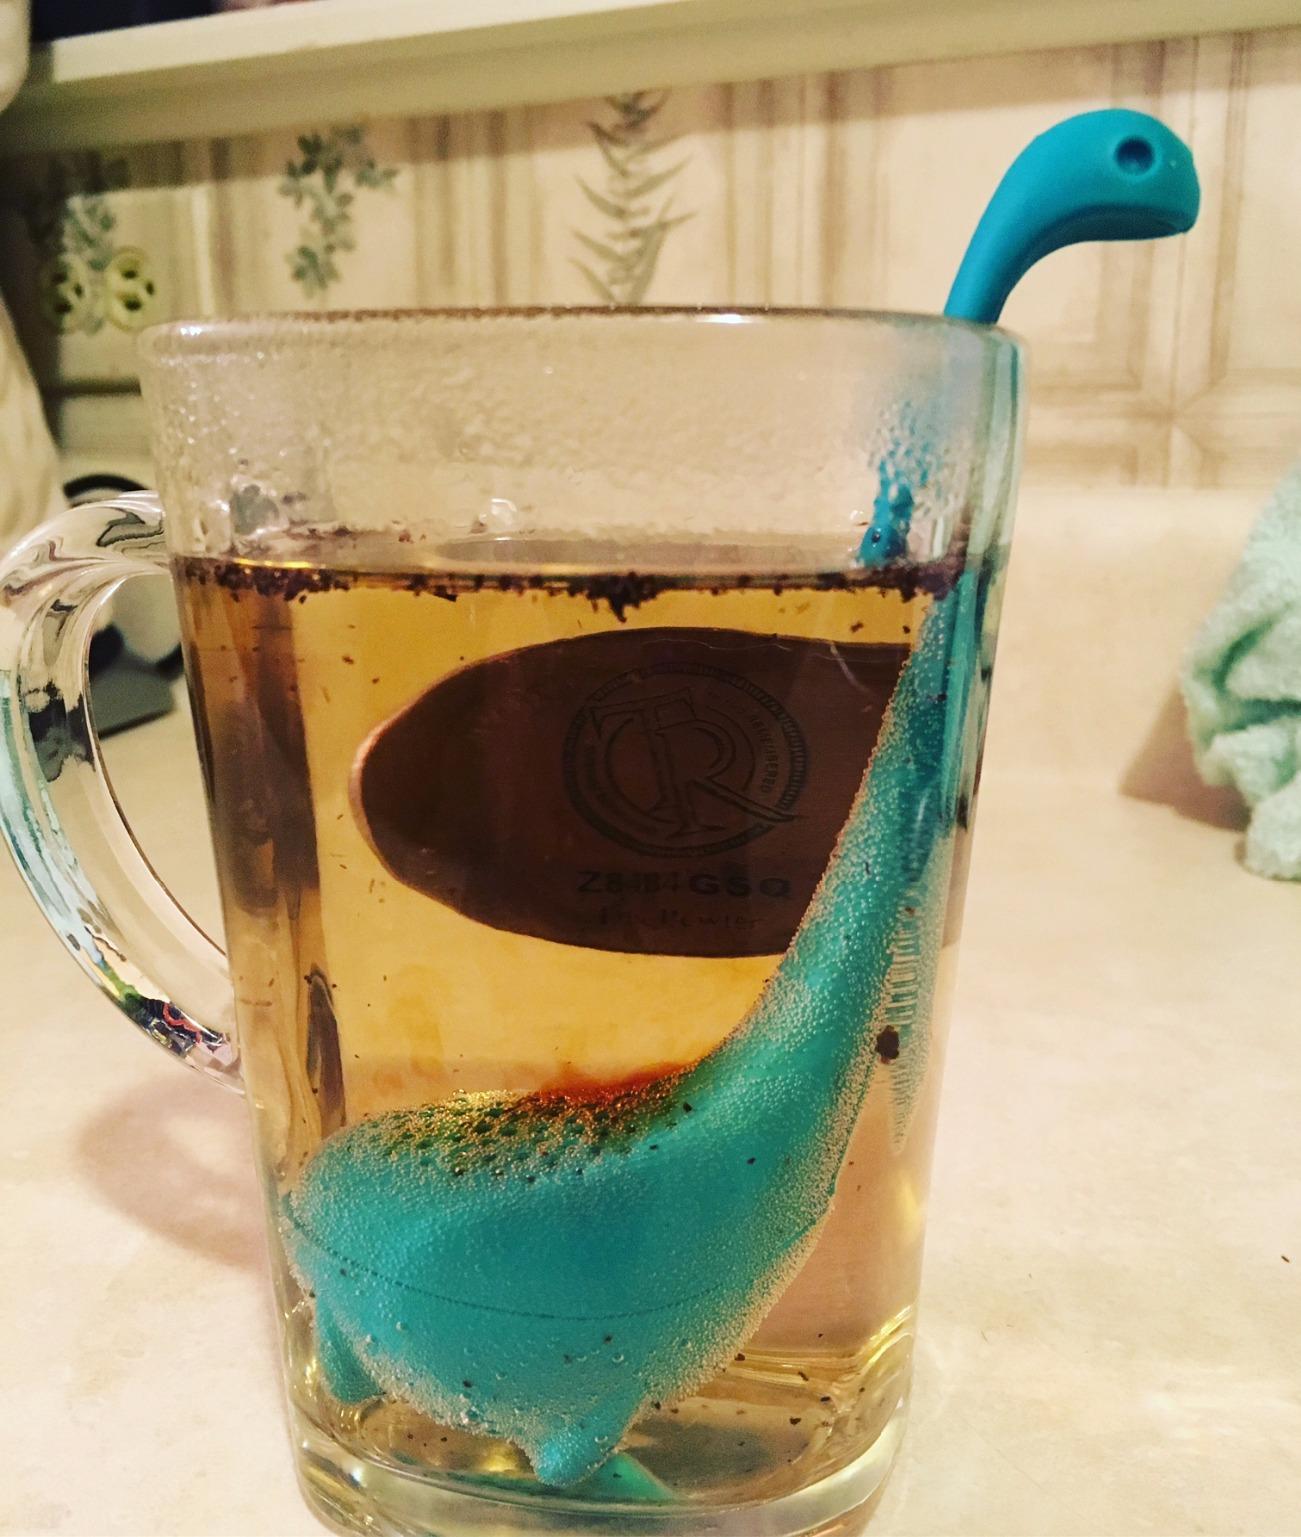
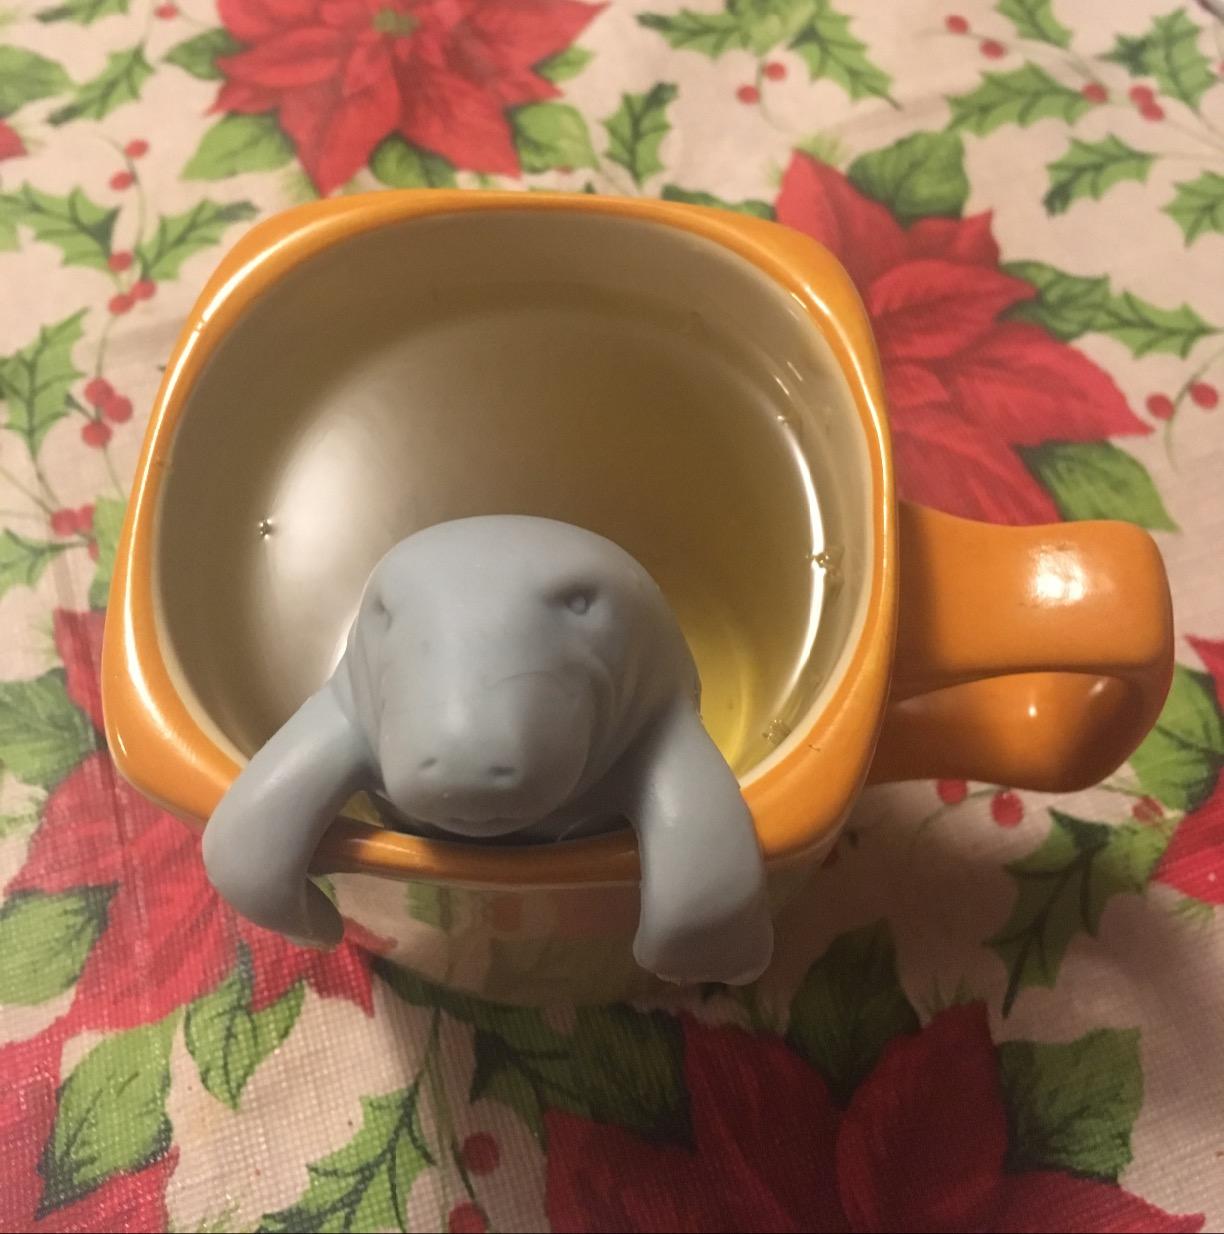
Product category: items_tea
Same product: no